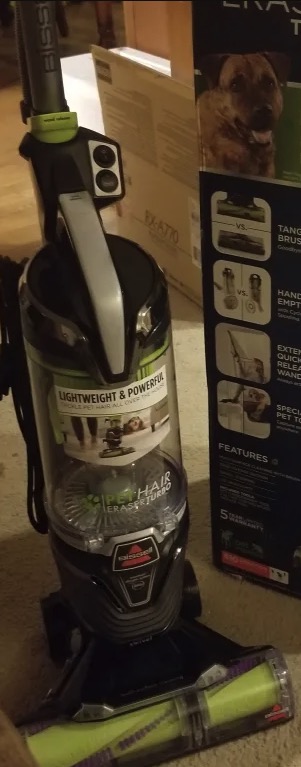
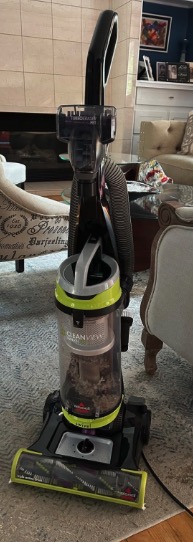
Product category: items_vacuum
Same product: no